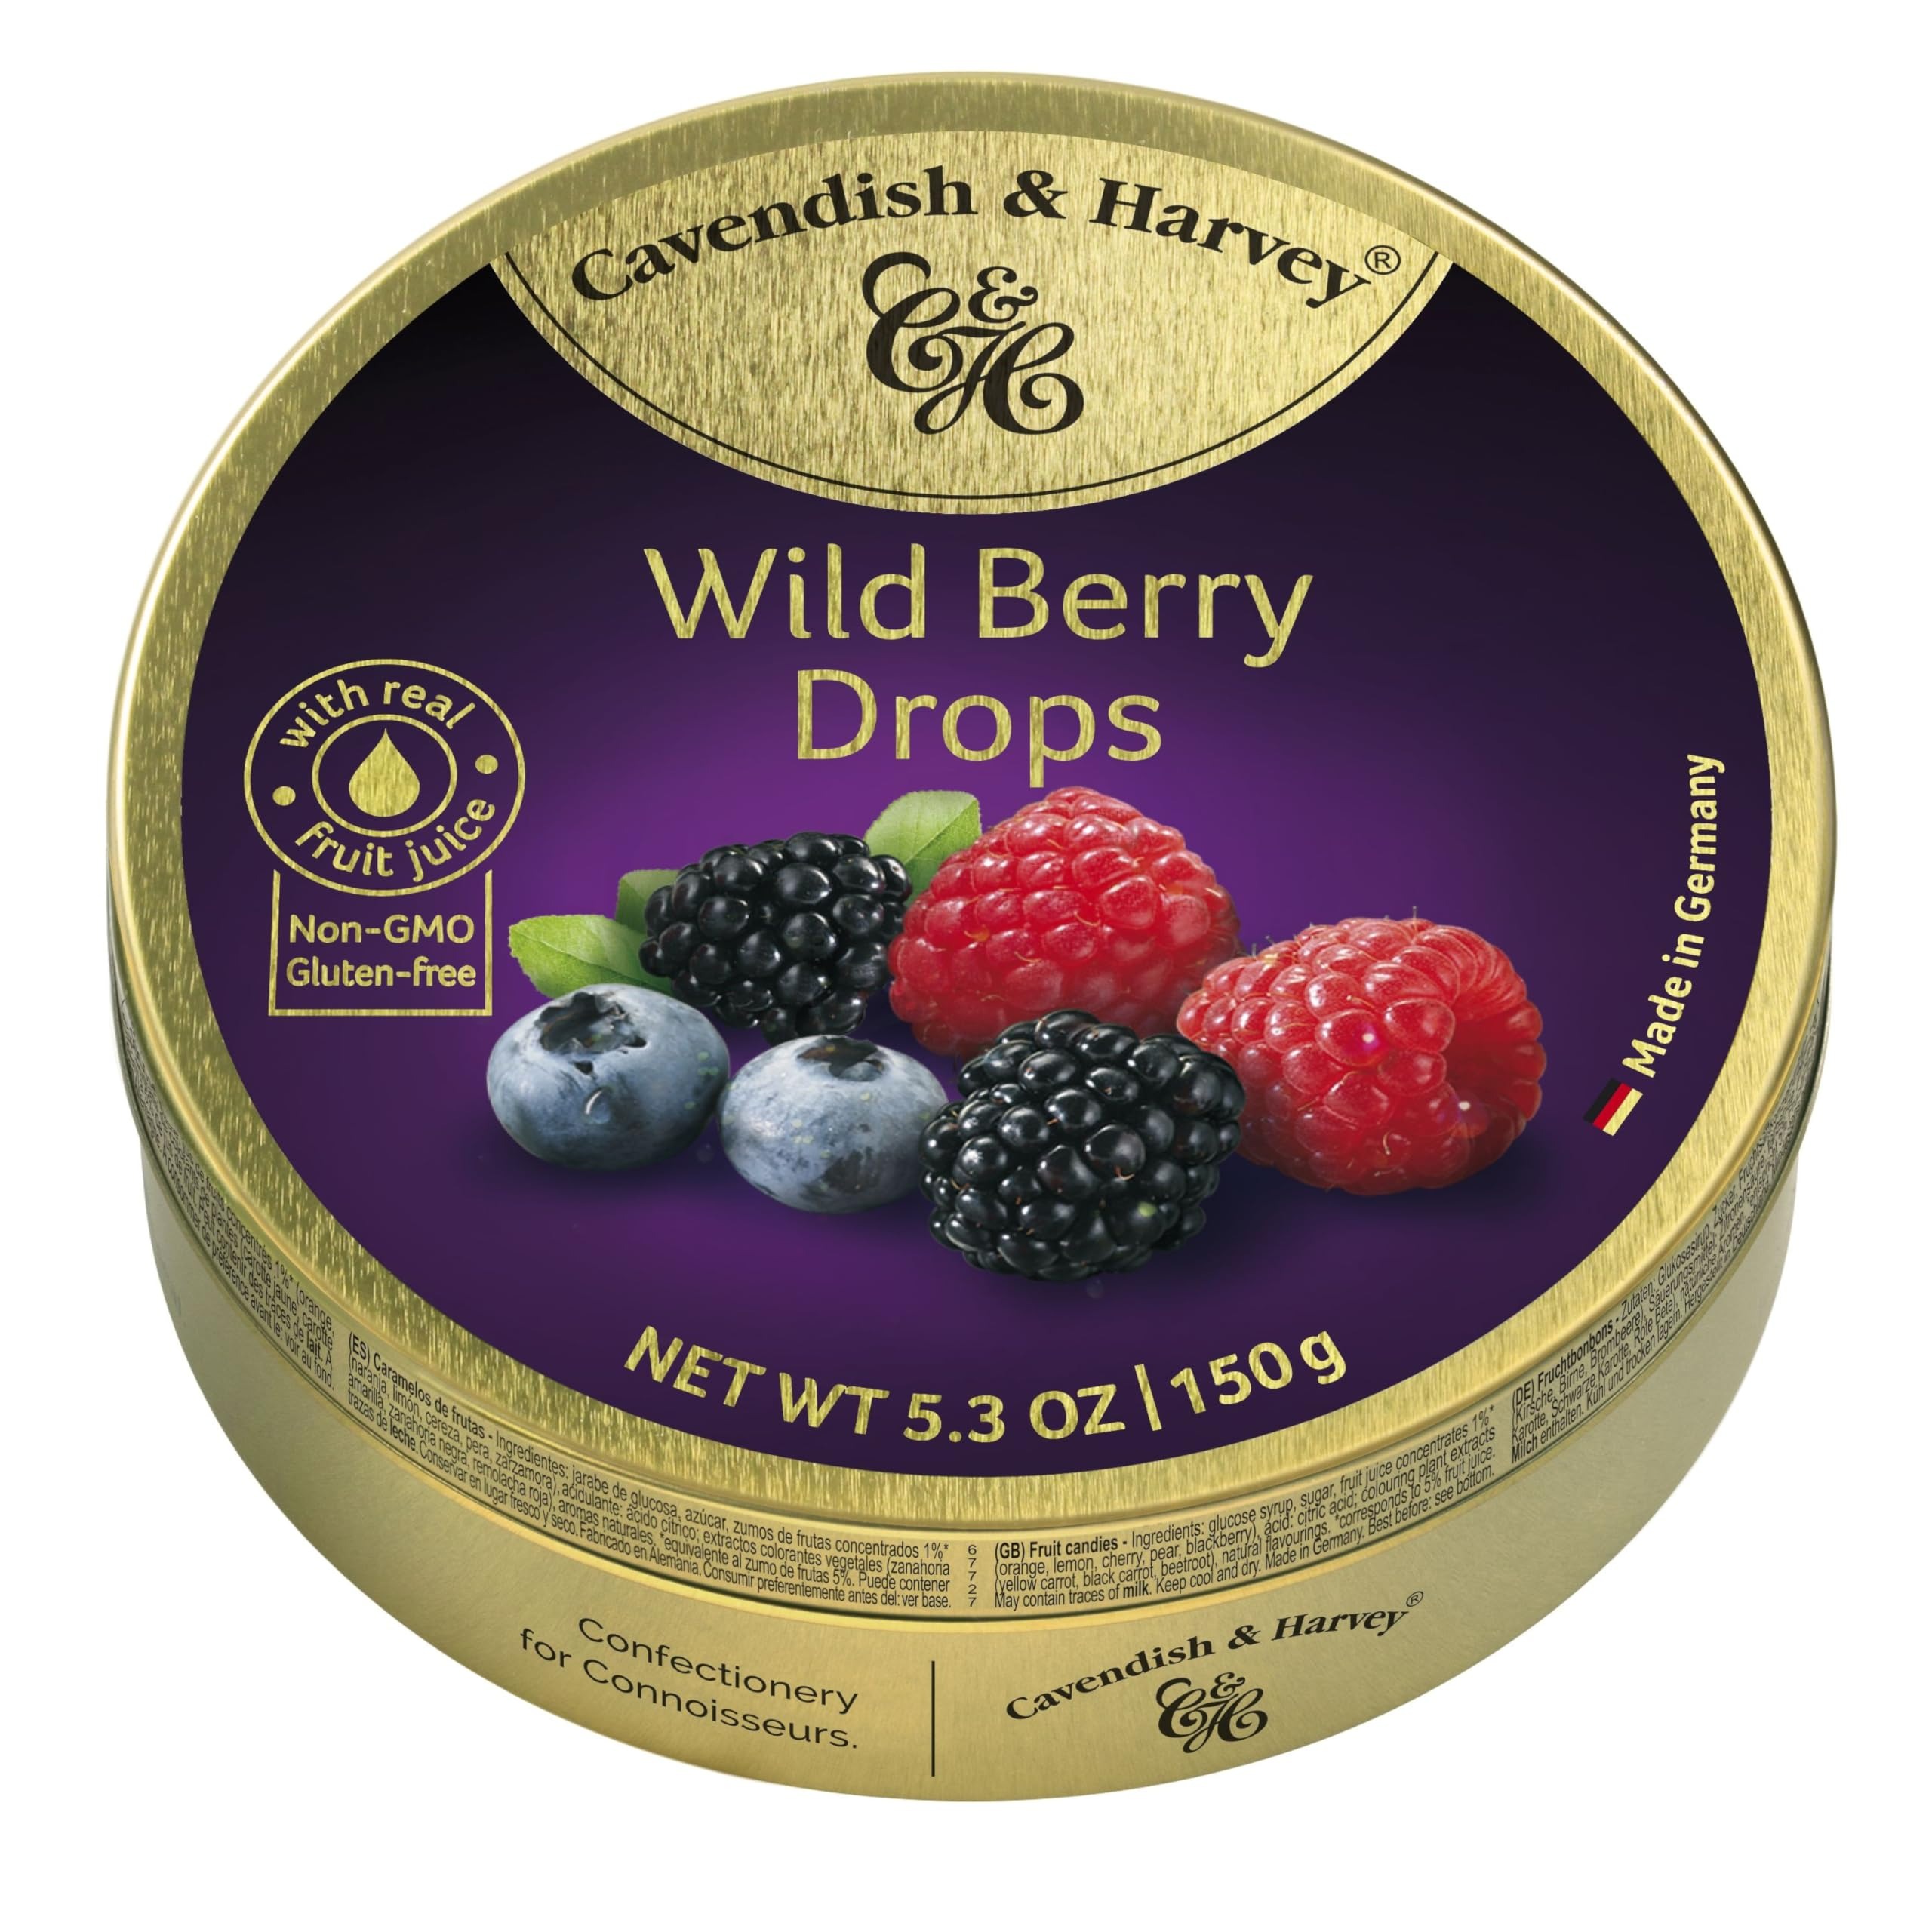
Item Name: Cavendish & Harvey | Wild Berry Hard Candy Drops | 5.3 Ounce Tin - 12 Pack
Bullet Point 1: Wild Berry Drops: This delicious berry mix of fine raspberries, blackberries and blueberries is simply too good to resist.
Bullet Point 2: Luxury for Connoisseurs: The exquisite fruit candies garnished with powdered sugar are perfect as a gift for your loved ones or for your own little moments of pleasure in between.
Bullet Point 3: Highest Quality: To give you unique taste experiences, we use only the highest quality ingredients and natural flavours in the production of our delicacies.
Bullet Point 4: Love Taste - Recycle Waste: The tins of our delicious sweets are made from 45% recycled materials and are themselves 99% recyclable.
Bullet Point 5: Made in Germany: Our delicious fruit candies are all devotedly produced in our factory in Kaltenkirchen.
Value: 12.0
Unit: Count

Price: 63.49